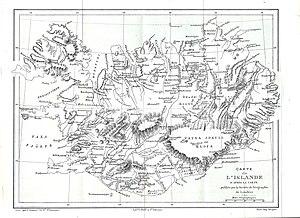
Carte de l'Islande dressée d'après la carte de la Société de Géographie de Londres et légendée en français.